In Still Green Days

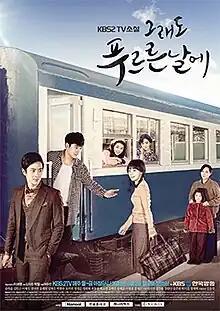
Promotional poster

In Still Green Days is a 2015 South Korea morning soap opera starring Song Ha-yoon, Lee Hae-woo, Jung Yi-yeon, and Kim Min-soo. It aired on KBS2 from March 2, 2015, to August 28, 2015, on Mondays to Fridays at 09:00 (KST) to 09:45 (KST).